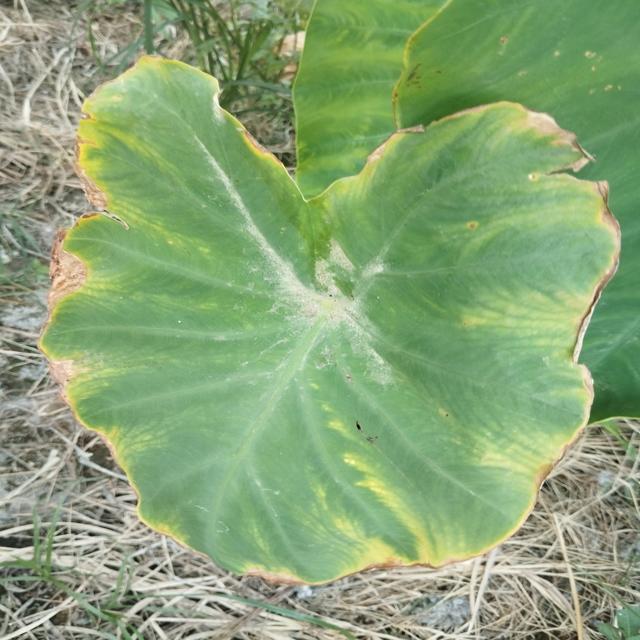
Label: Mid_Blight